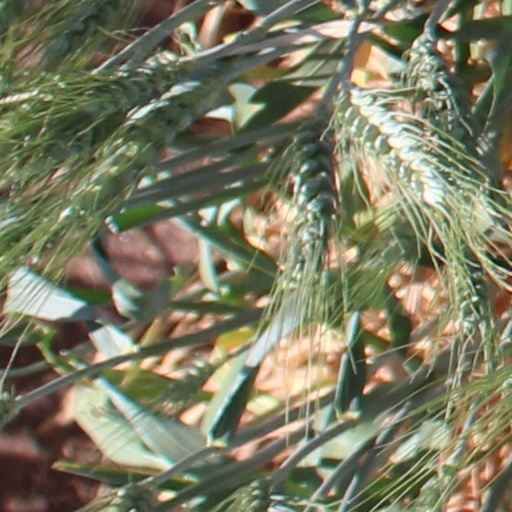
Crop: wheat